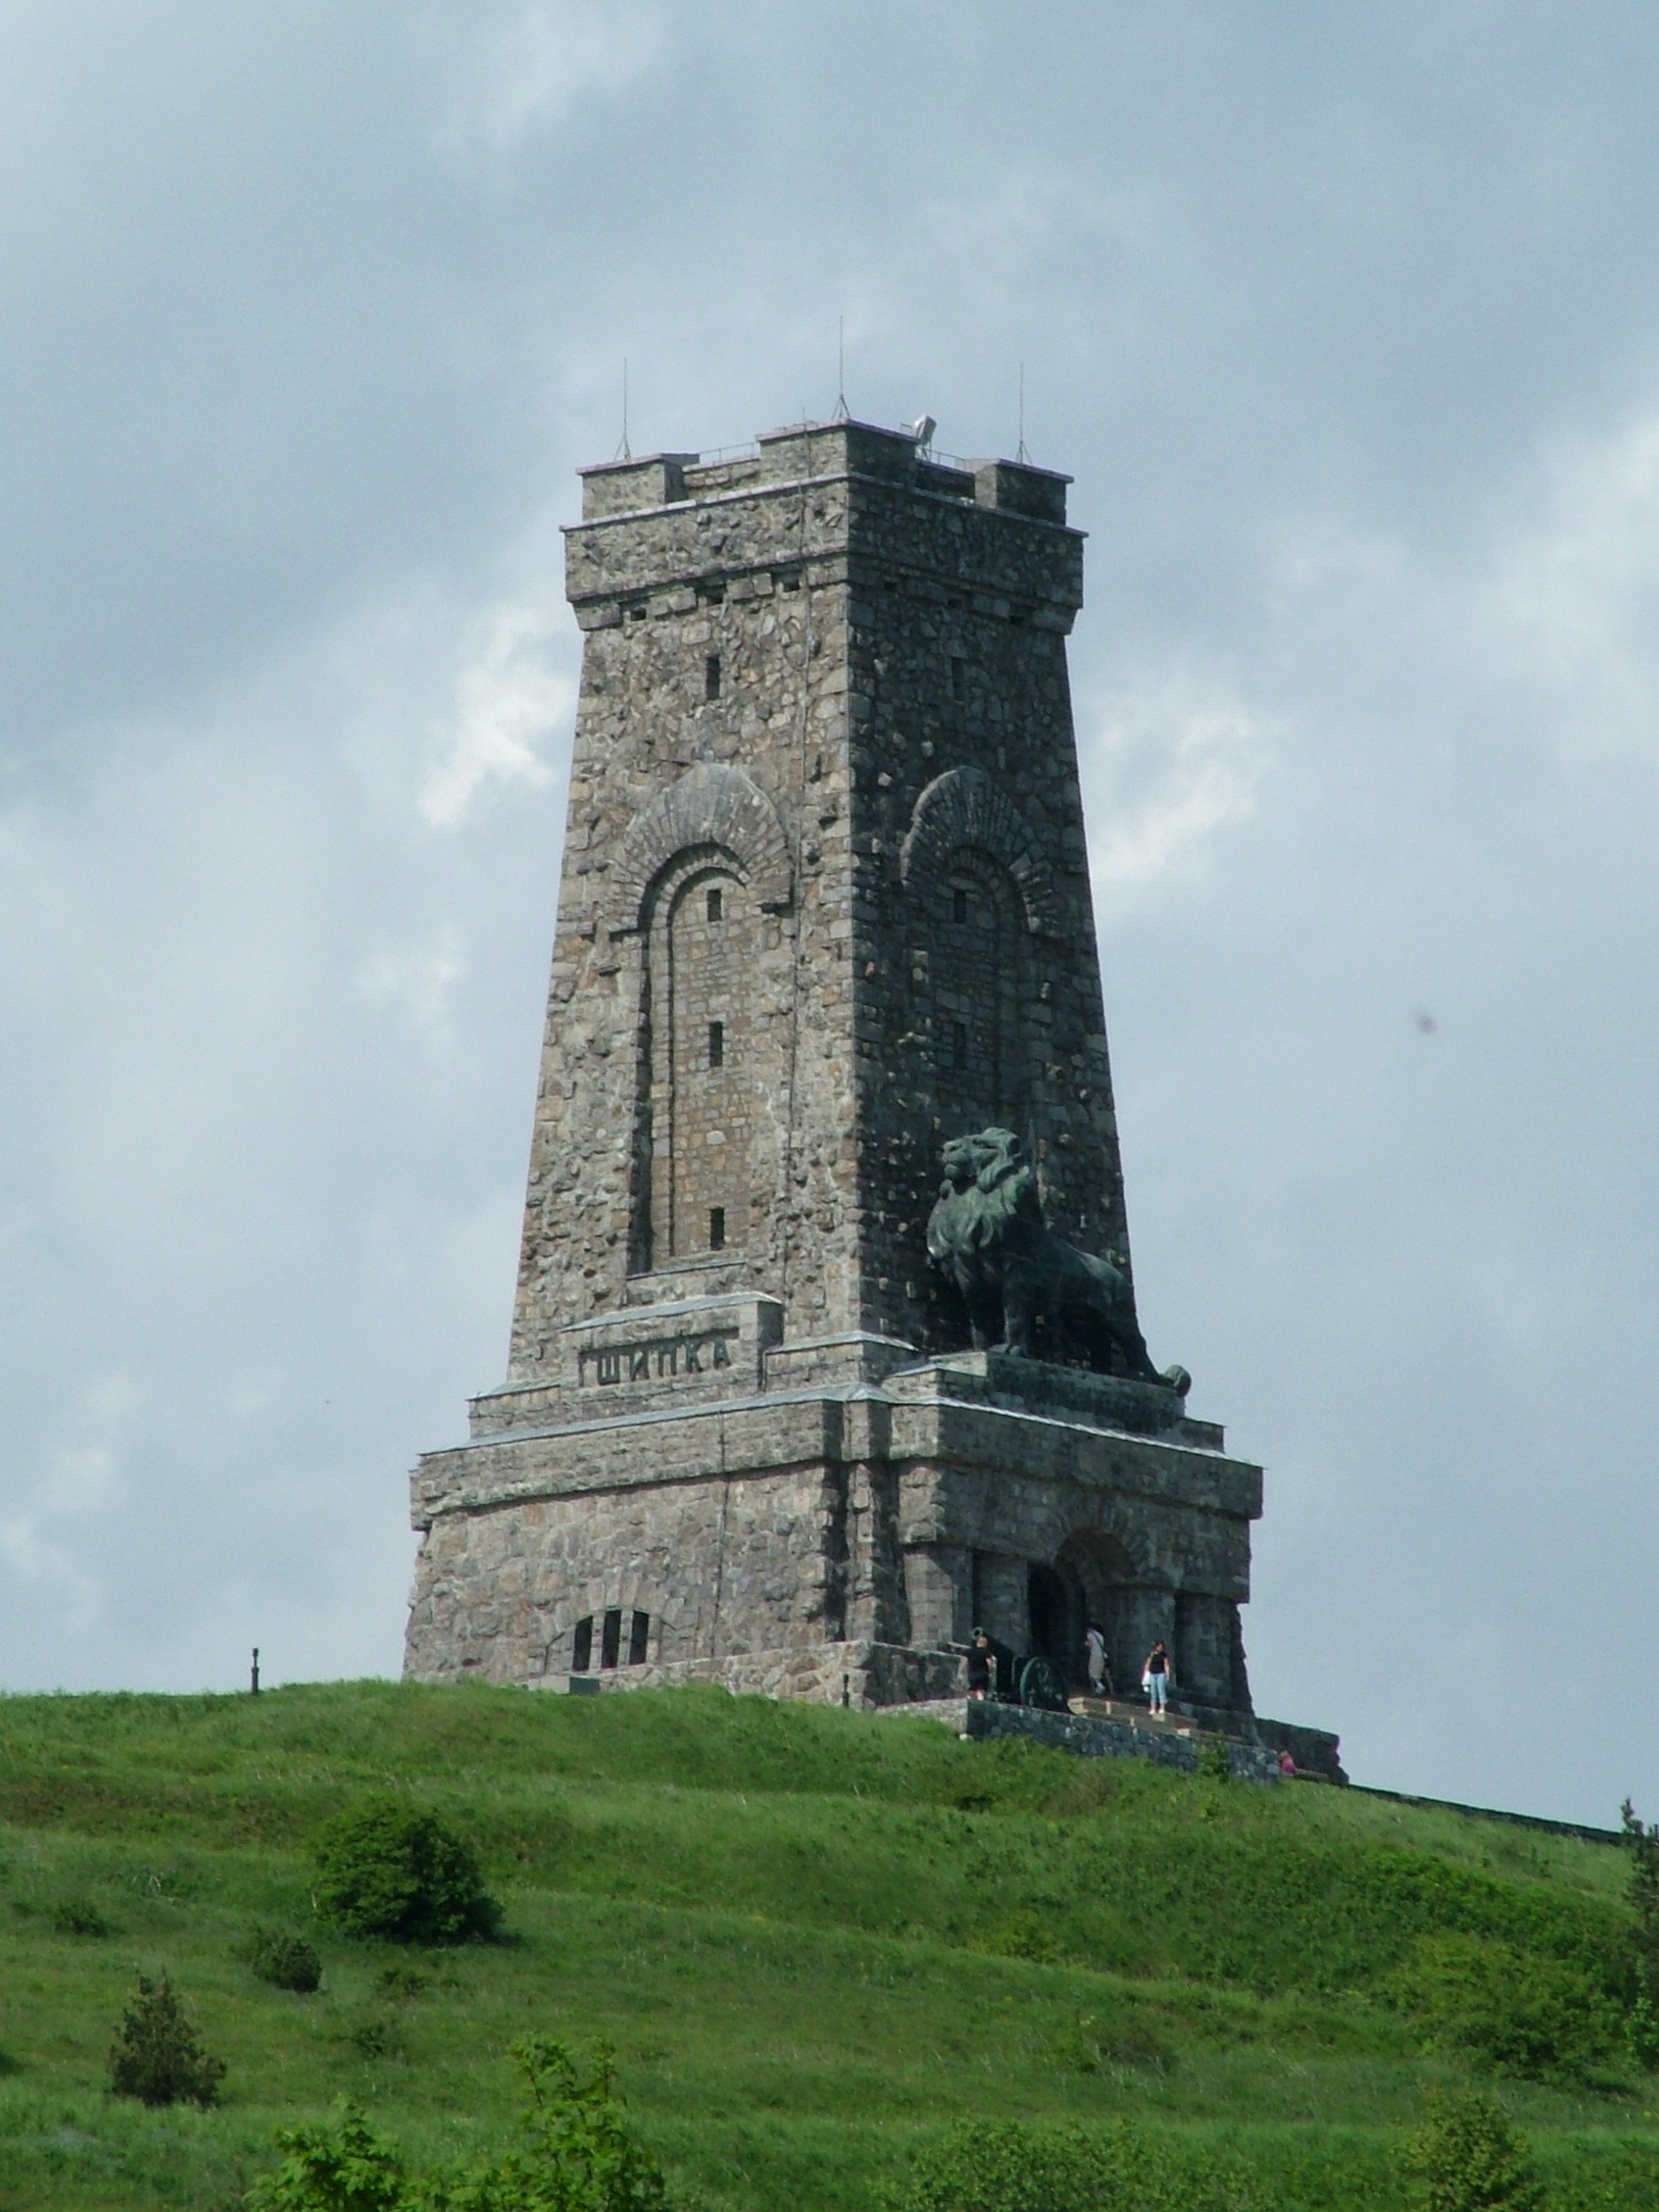
creative, architecture, structure, building, old, monument, statue, construction, tower, metal, castle, landmark, metal work, historic, tourism, artwork, bell tower, sculpture, art, creativity, design, ruins, metallic, bulgaria, aged, architecture design, archaeological site, shipka